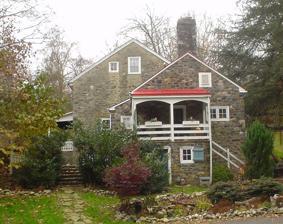
Building: Forge Hill
Country: United States of America
Year built: 1800
Historic house in Pennsylvania, United States United States historic place Forge Hill U.S. National Register of Historic Places Photo is of gatehouse "Little Forge Hill," November 2009 Show map of Pennsylvania Show map of the United States Location Off U.S. 1, Wawa, Pennsylvania Coordinates 39°54′2″N 75°27′48″W / 39.90056°N 75.46333°W / 39.90056; -75.46333 Area 5.5 acres (2.2 ha) Built 1798-1800 NRHP reference No. 73001627 Added to NRHP March 7, 1973 Forge Hill is a historic home located at Wawa , Delaware County, Pennsylvania . It was built between 1798 and 1800, and is a 2 + 1 ⁄ 2 -story, fieldstone dwelling with a 1 + 1 ⁄ 2 -story ell added in 1936, during a complete restoration. It was added to the National Register of Historic Places on March 7, 1973. See also National Register of Historic Places listings in Delaware County, Pennsylvania References